Salman Rushdie

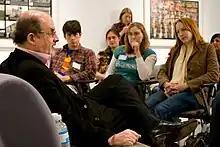
Salman Rushdie having a discussion with Emory University students

Rushdie was the President of PEN American Center from 2004 to 2006 and founder of the PEN World Voices Festival. In 2007, he began a five-year term as Distinguished Writer in Residence at Emory University in Atlanta, Georgia, where he has also deposited his archives. In May 2008, he was elected a Foreign Honorary Member of the American Academy of Arts and Letters. In 2014, he taught a seminar on British Literature and served as the 2015 keynote speaker In September 2015, he joined the New York University Journalism Faculty as a Distinguished Writer in Residence.